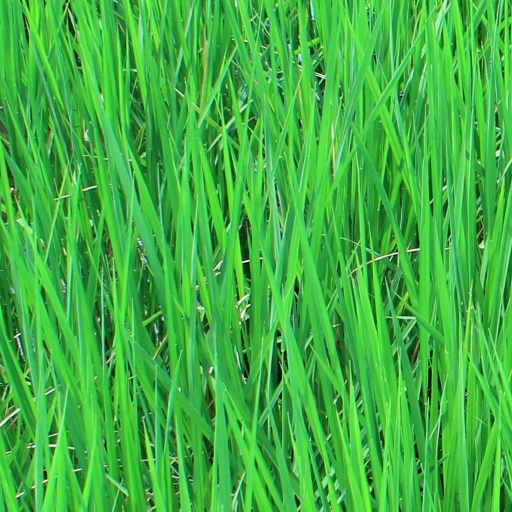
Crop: rice